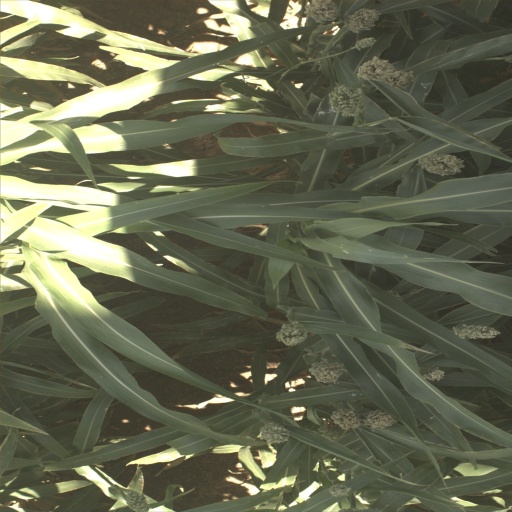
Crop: sorghum